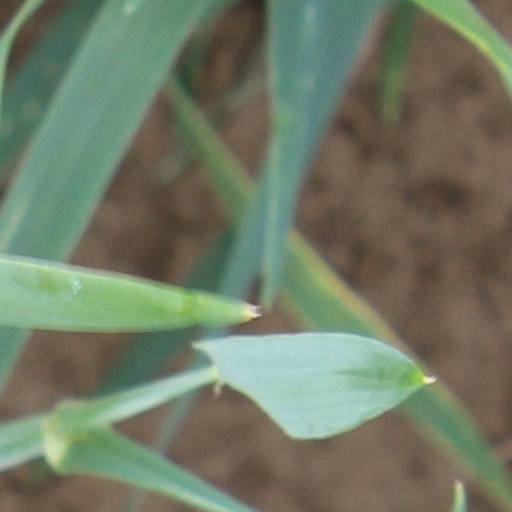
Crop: wheat